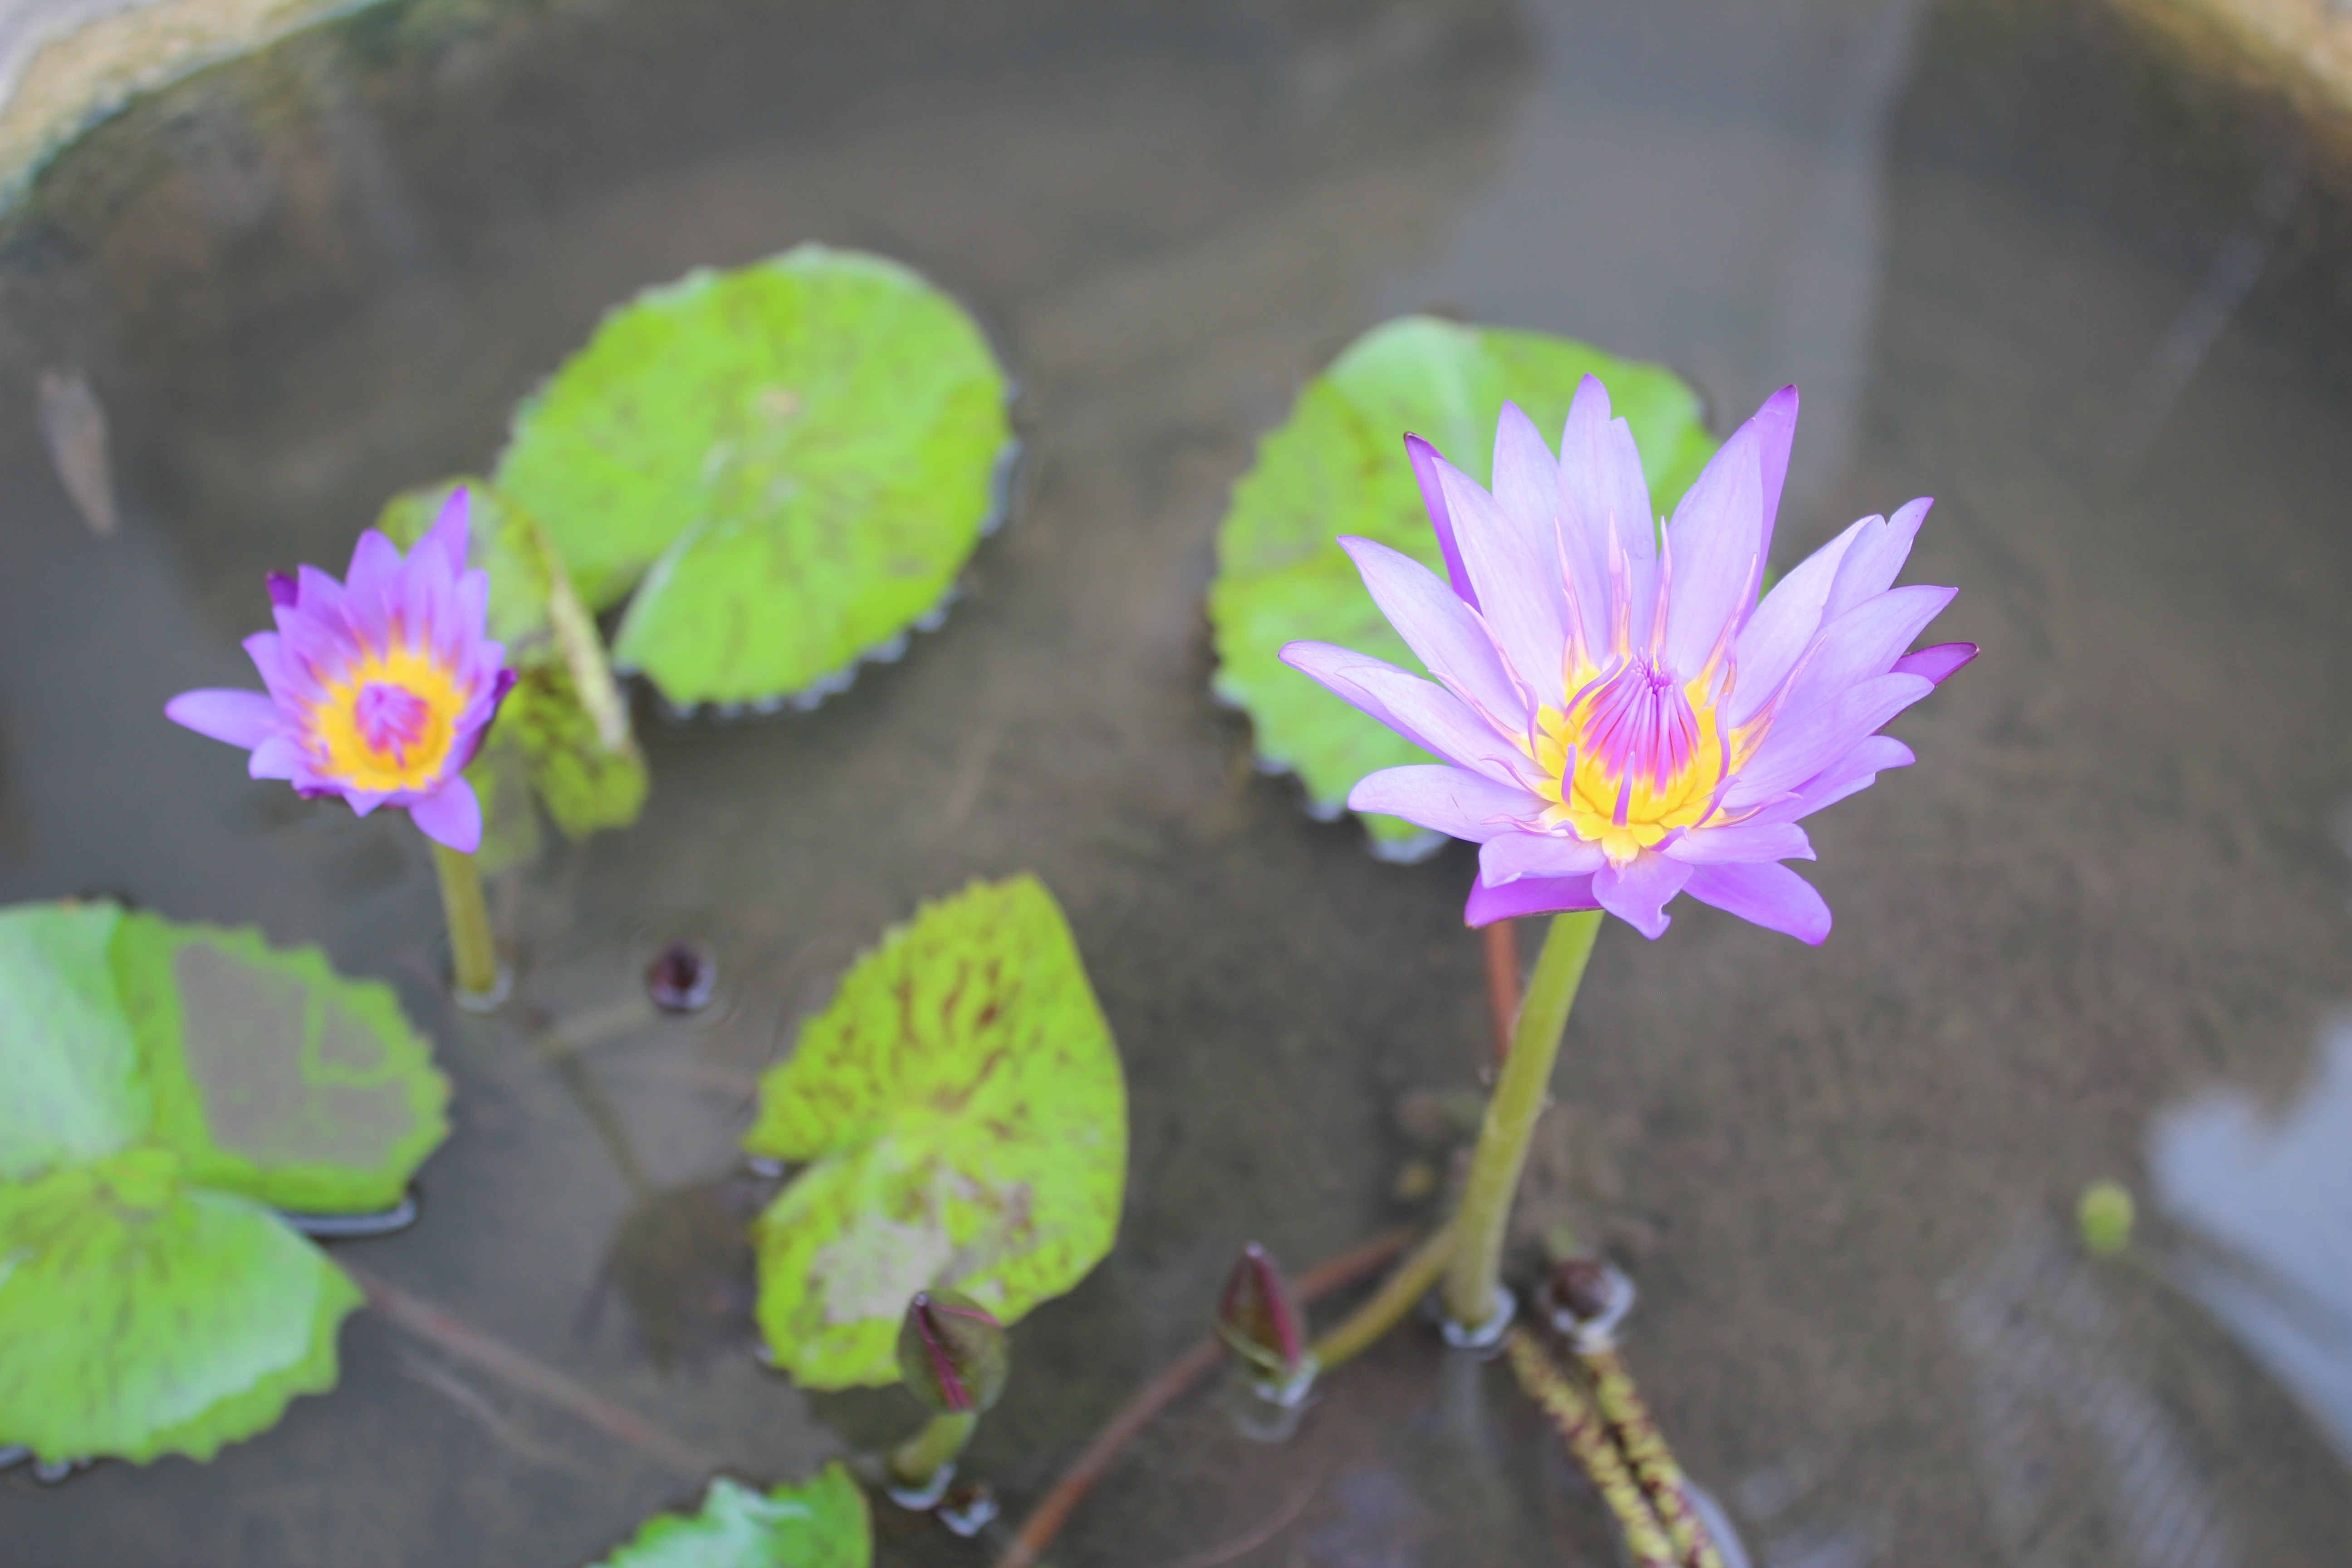
blossom, plant, leaf, flower, petal, bloom, green, herb, botany, flora, water lily, wildflower, macro photography, flowering plant, annual plant, land plant